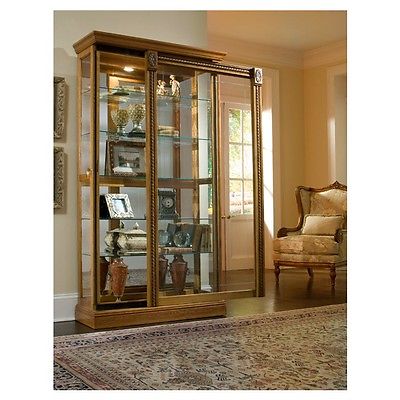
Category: cabinet